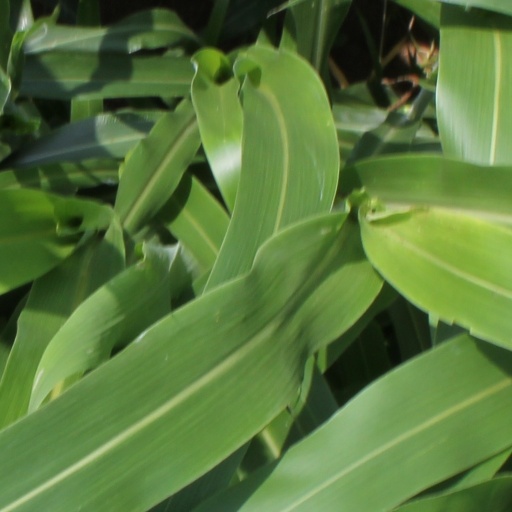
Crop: sorghum